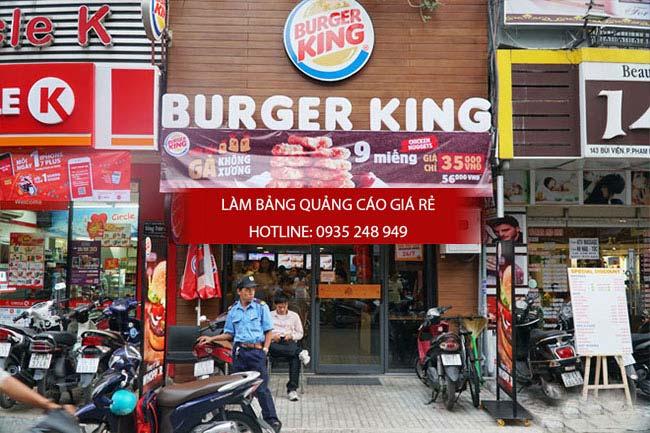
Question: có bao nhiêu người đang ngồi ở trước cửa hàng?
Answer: có một người đang ngồi ở trước cửa hàng